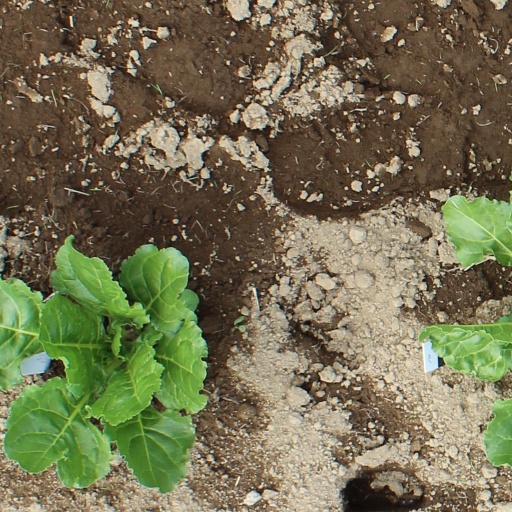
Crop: sugar beet